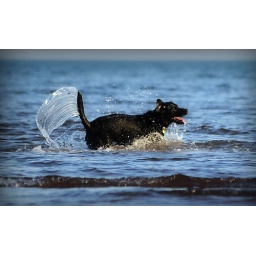
This black lab was chasing a flying disc in the water.